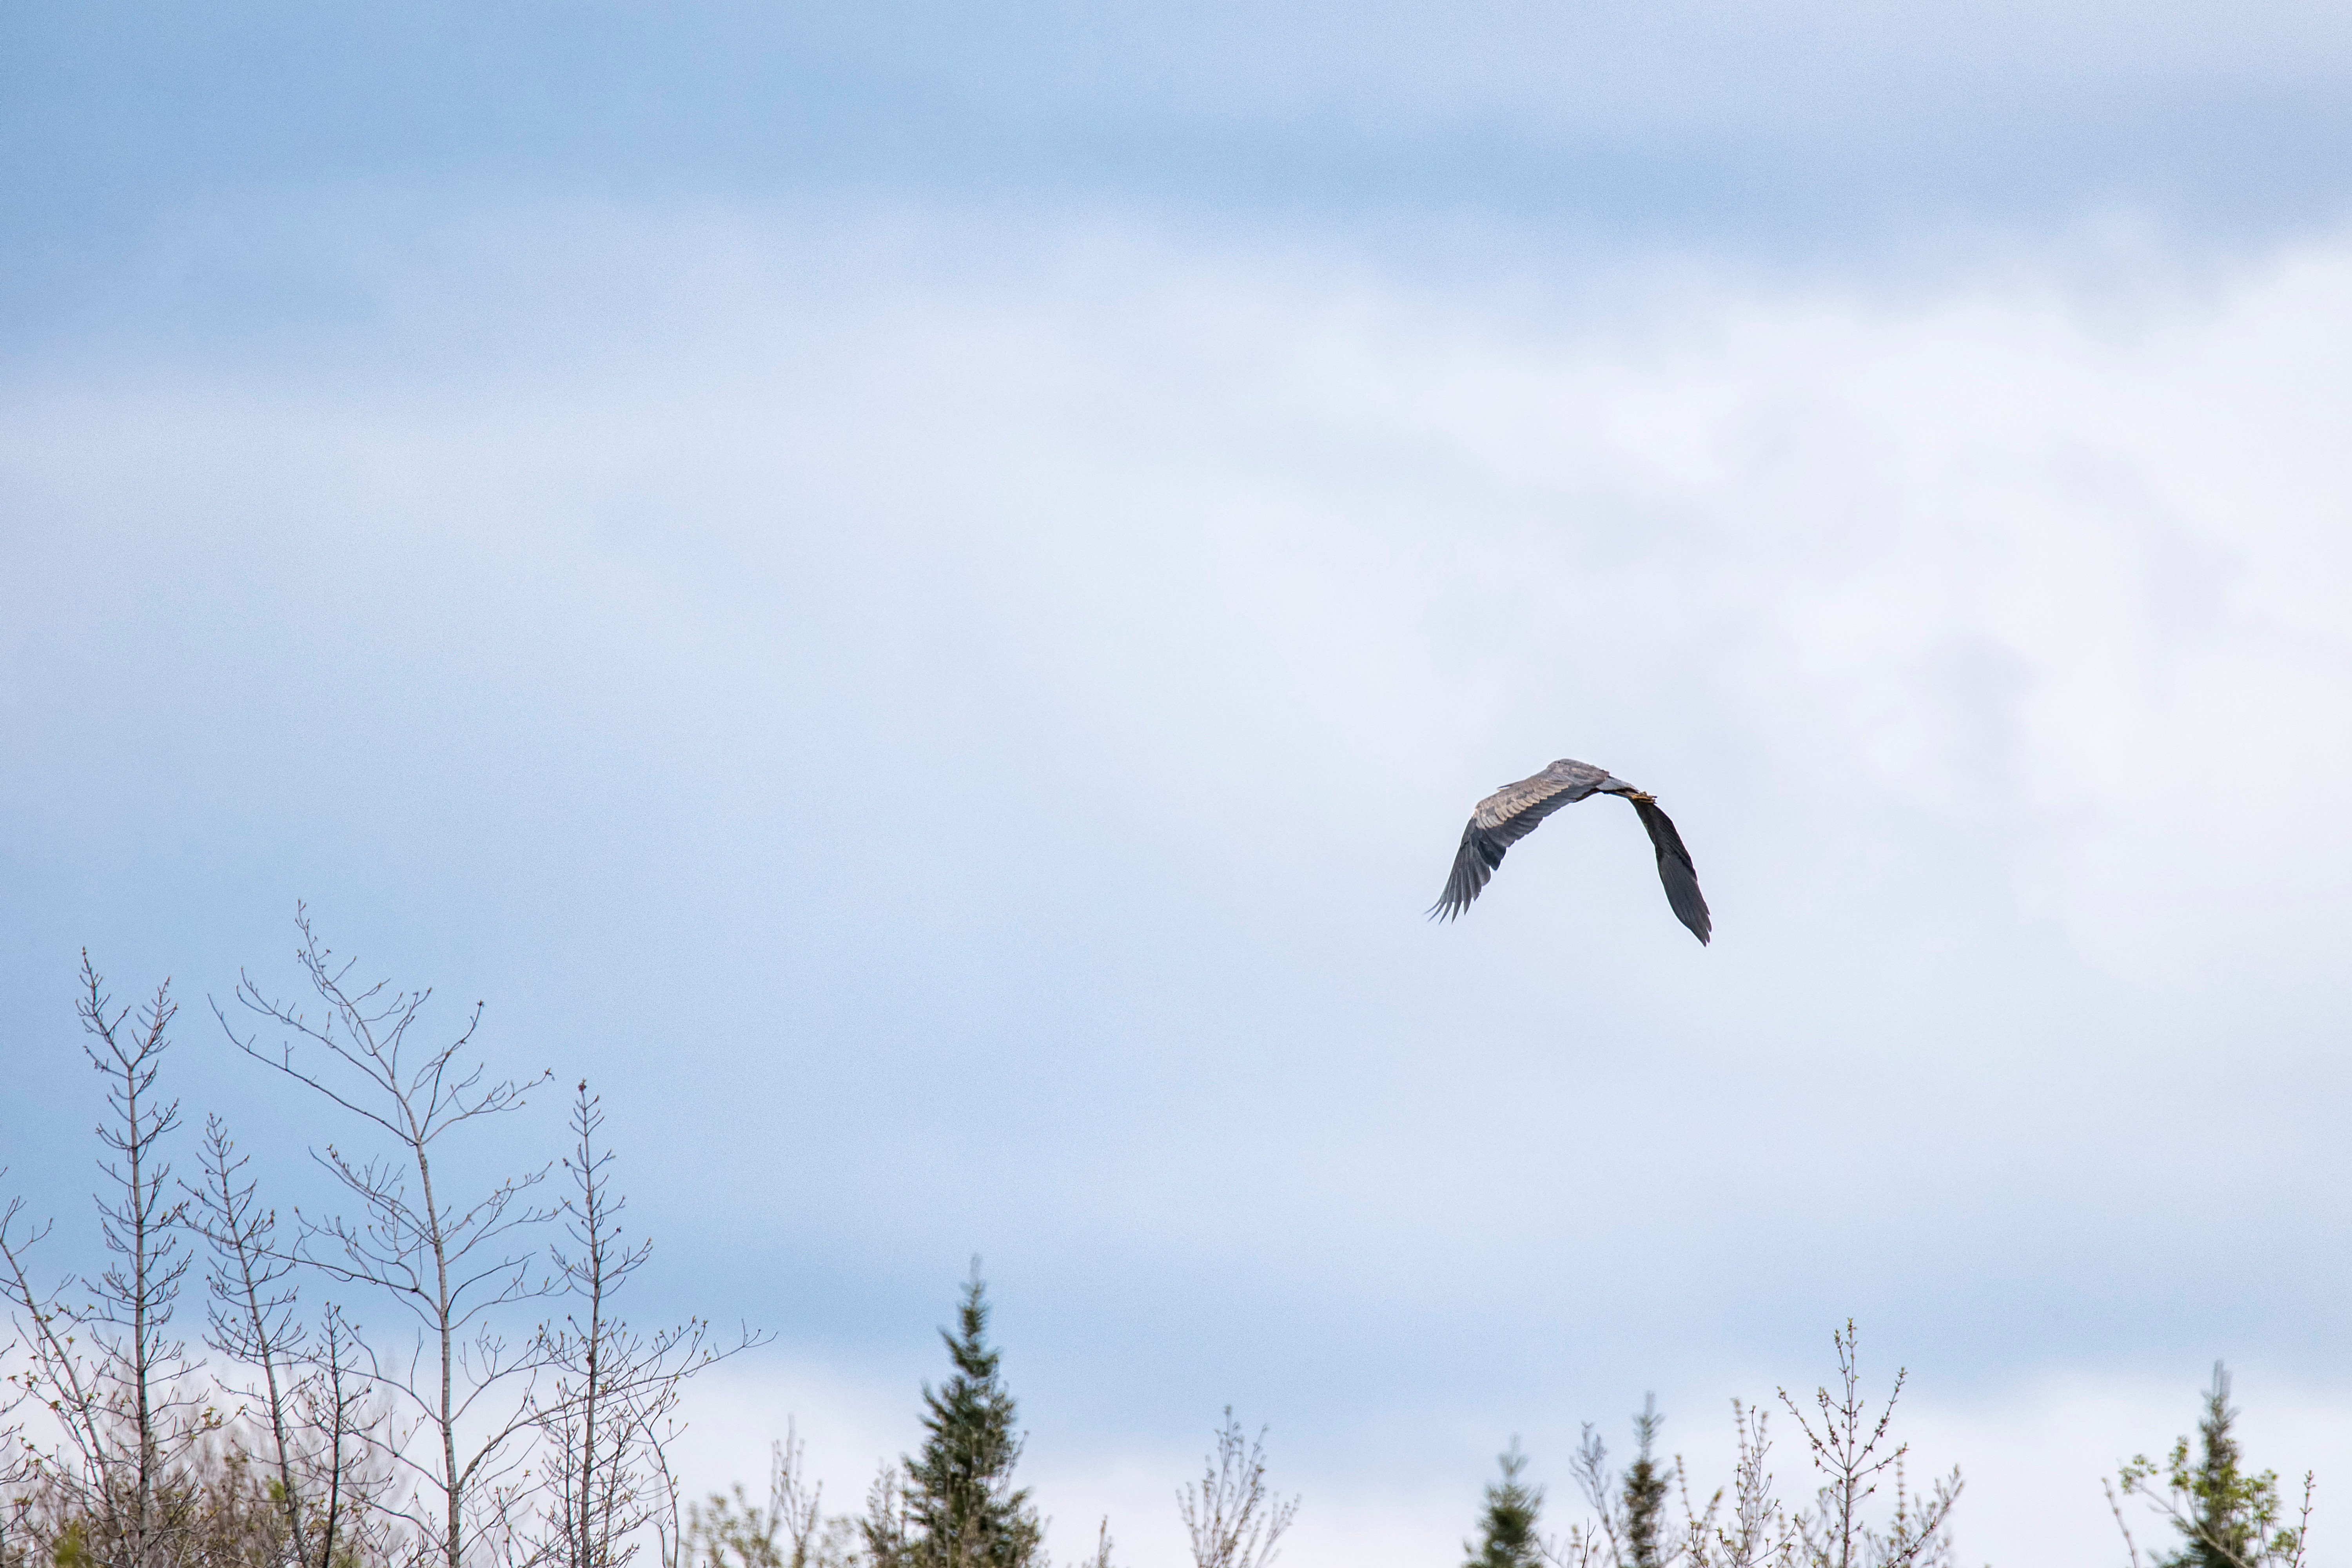
bird, sky, flight, blue, grand, great, canada, quebec, heron, sherbrooke, oiseau, atmosphere of earth